Allan Turner Howe

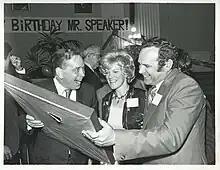
Speaker Carl Albert with Howe's wife Marlene Dee and Howe.

He was convicted of solicitation, and the conviction was upheld on appeal. Following his electoral defeat, Howe stayed in Washington, D.C., and worked as a lobbyist, including, at the end of his career, for the National Park and Hospitality Association.